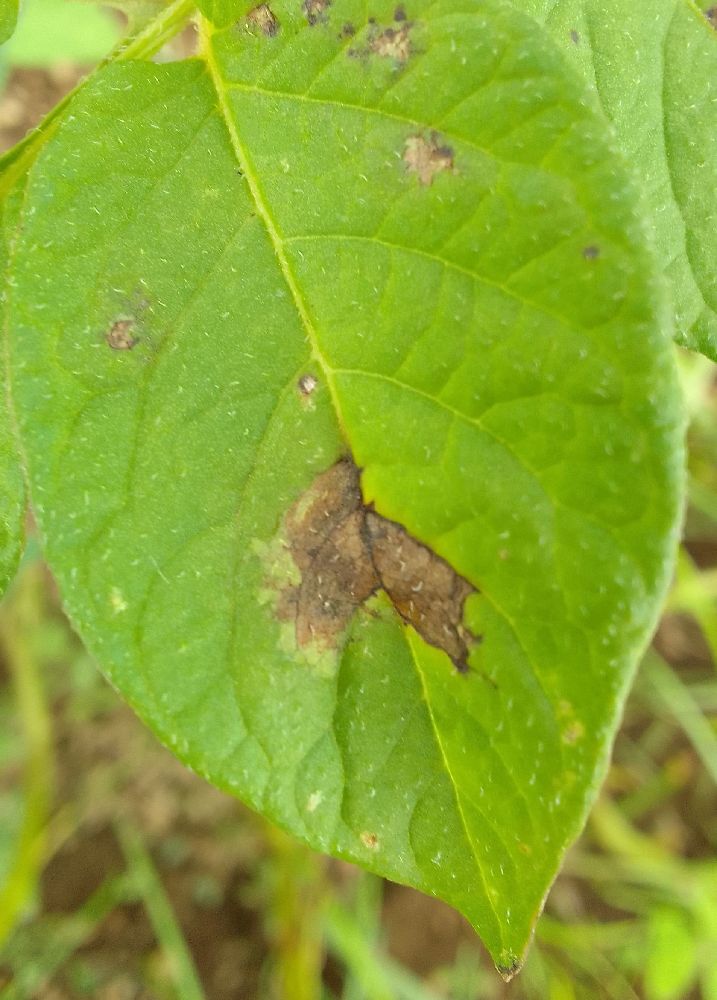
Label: Late blight